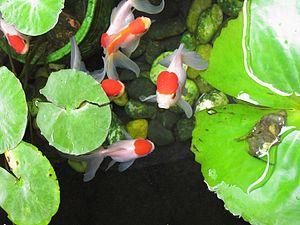
Le carassin doré, dont la forme ornementale est familièrement appelée poisson rouge, est une espèce de poissons d'eau douce appartenant à la famille des cyprinidés. Sélectionné dans les élevages, on retrouve ce poisson d'eau froide dans les bassins du monde entier mais également dans les aquariums. Il est considéré de nos jours comme un animal domestique. Les formes ornementales telles que nous les connaissons au XXIᵉ siècle sont issues de la forme sauvage de l'espèce, un carassin de couleur gris doré, proche du carassin commun, vivant dans les eaux douces, calmes et tempérées d'Europe et de Chine. L'élevage sélectif pratiqué depuis les premières dynasties chinoises a permis d'obtenir des variétés dont la morphologie n'a plus beaucoup de points communs avec le carassin doré sauvage, variétés qui font l'objet de concours.